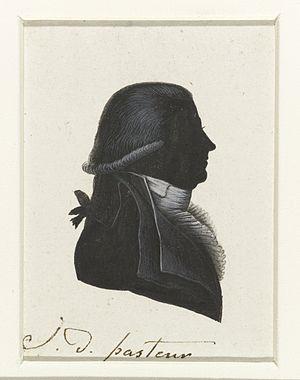
Jan David Pasteur, né le 23 mai 1753 à Leyde et mort le 9 janvier 1804 à La Haye, est un homme politique et diplomate néerlandais.